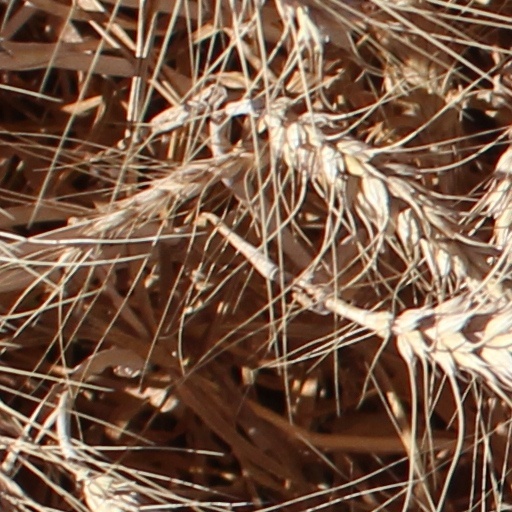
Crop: wheat